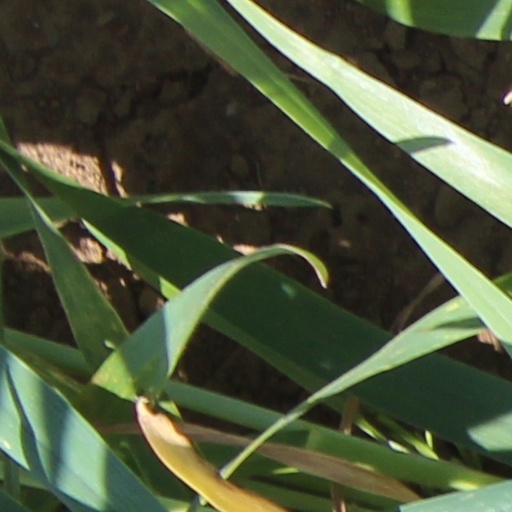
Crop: wheat